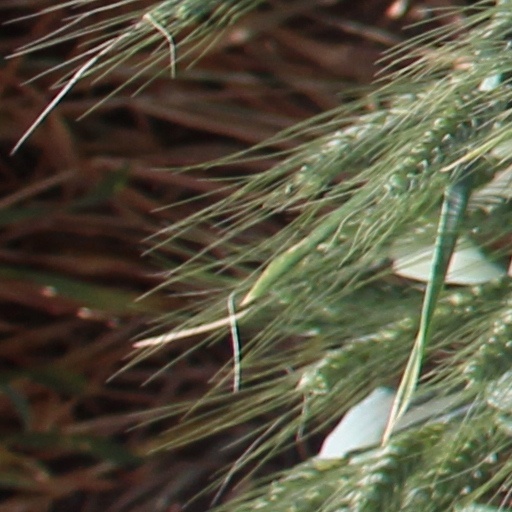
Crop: wheat